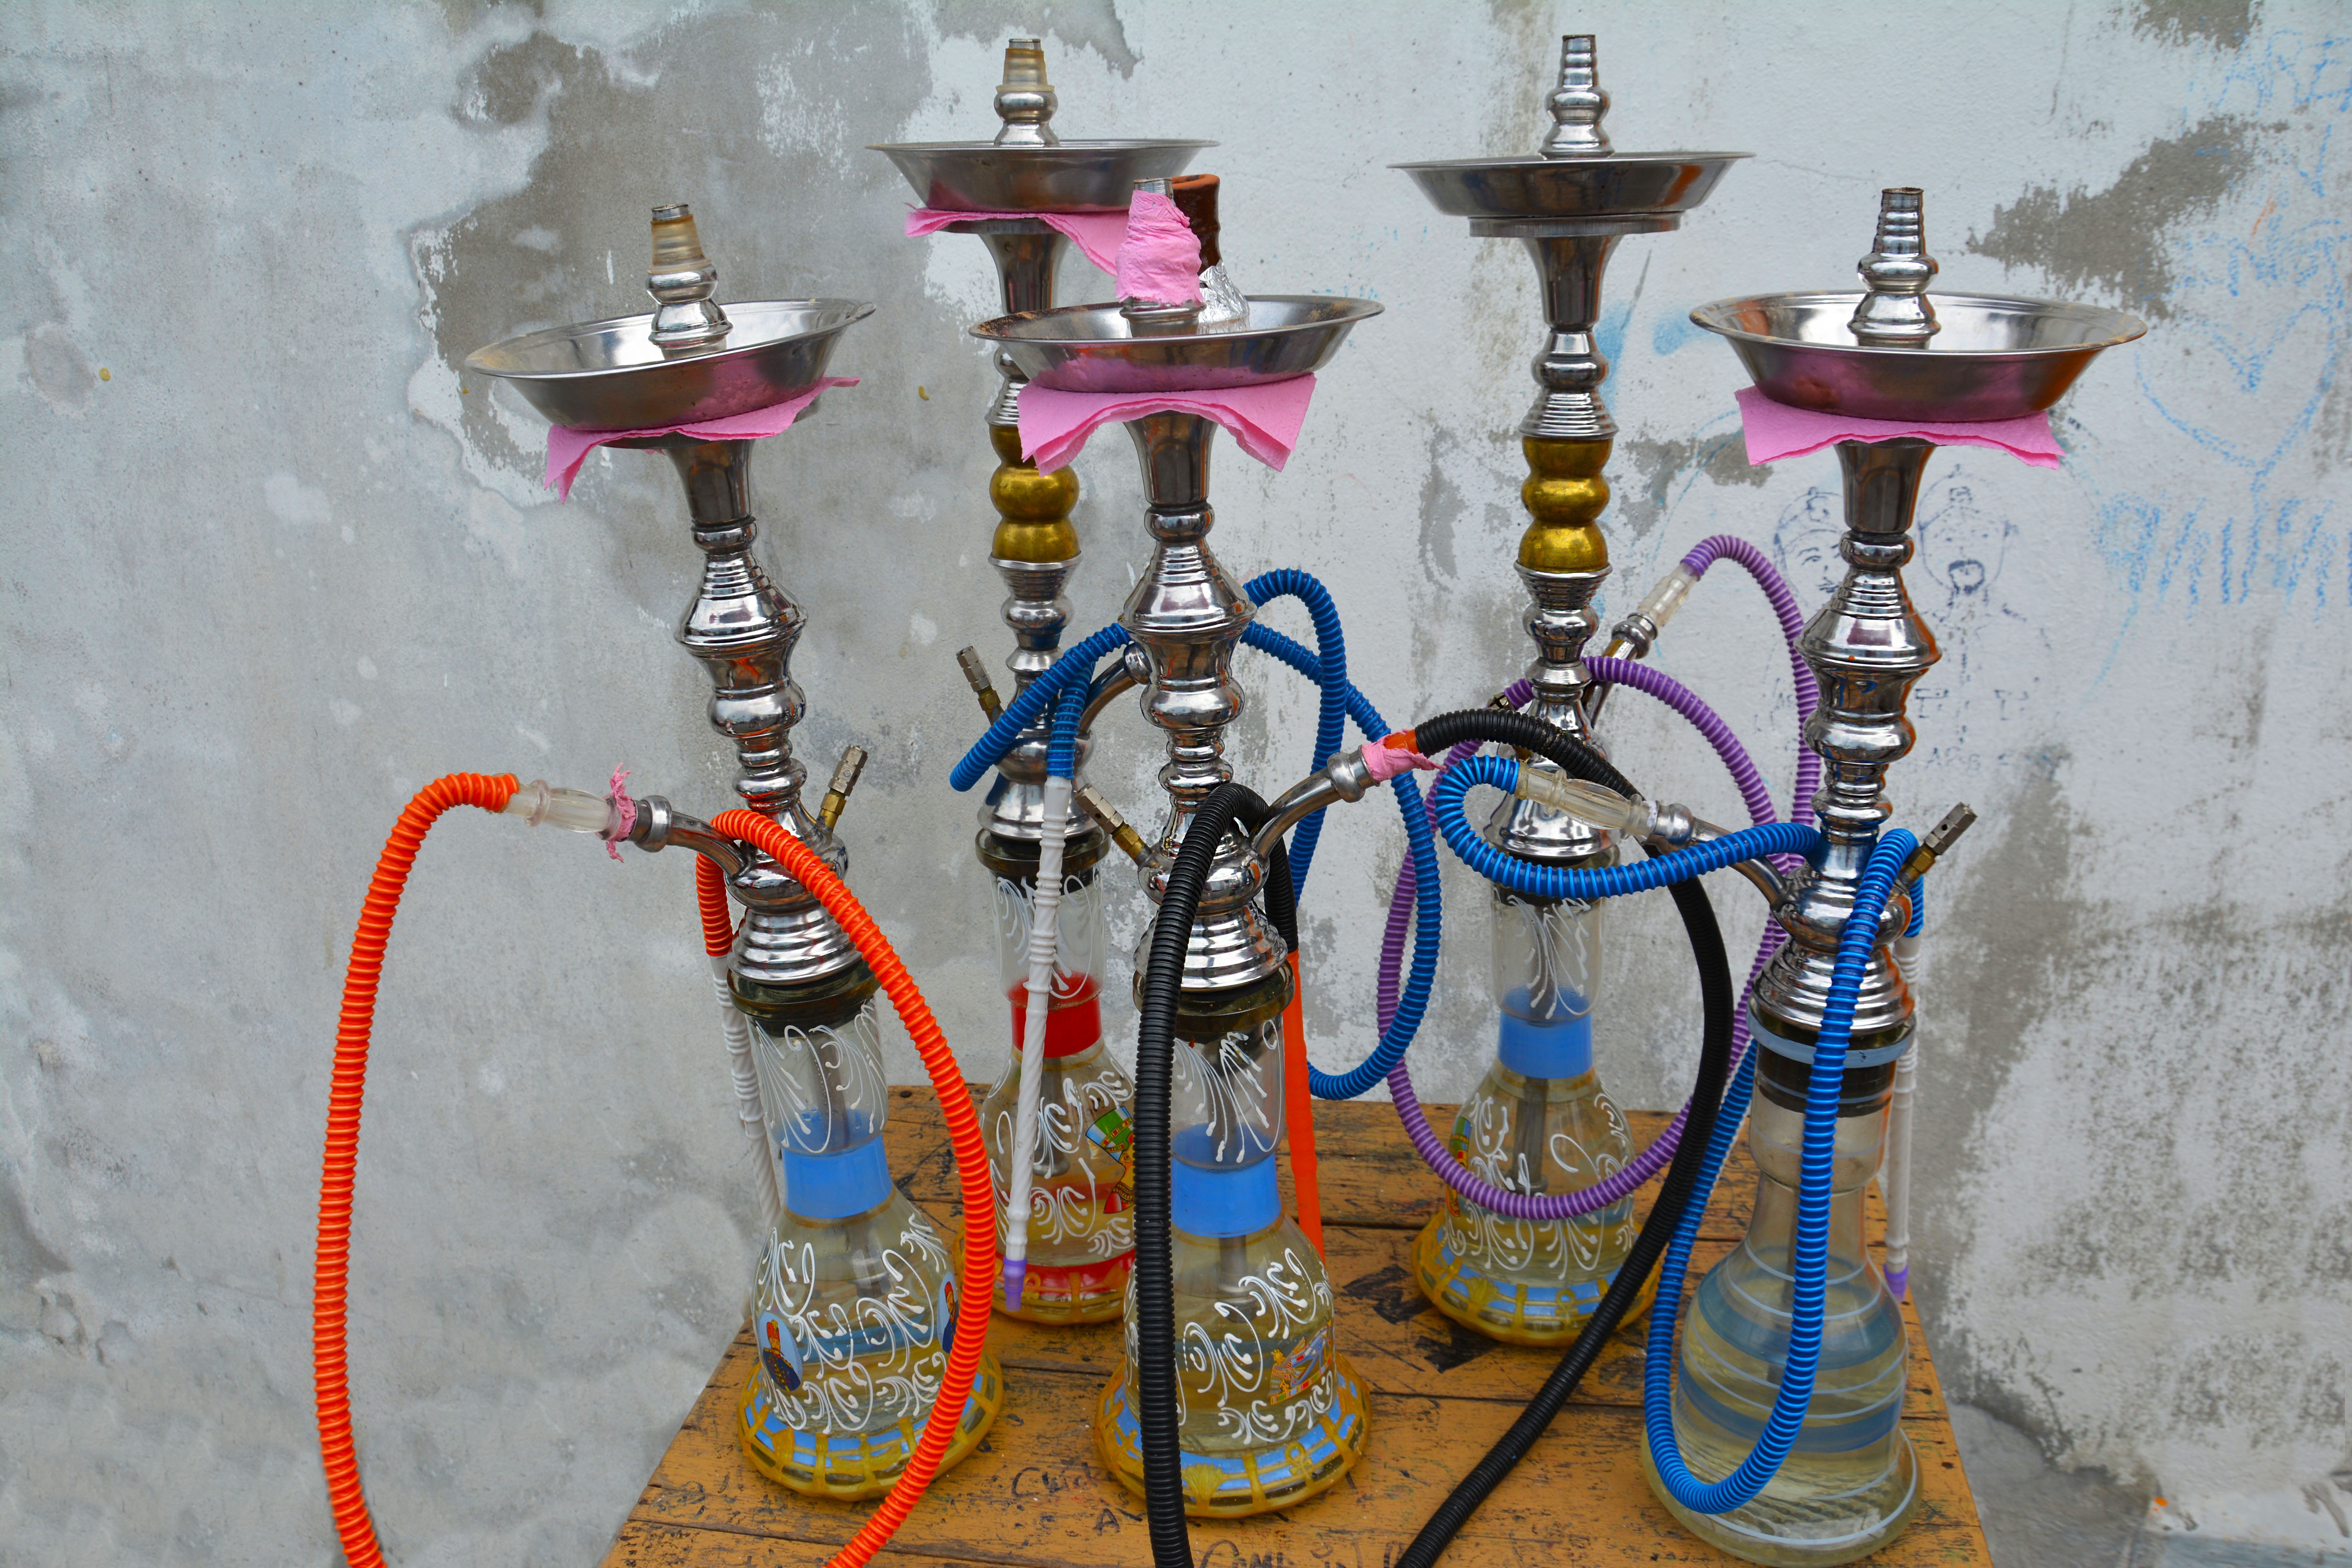
bicycle, smoke, smoking, vacation, recreation, aroma, vehicle, relax, tropical, tourism, leisure, sports equipment, art, relaxation, luxury, pipe, hookah, exotic, shiny, enjoyment, oriental, addiction, egyptian, arabic, tobacco, satisfaction, turkish, herbal, nicotine, inhalation, mouthpiece, hookah pipes